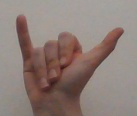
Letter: ya